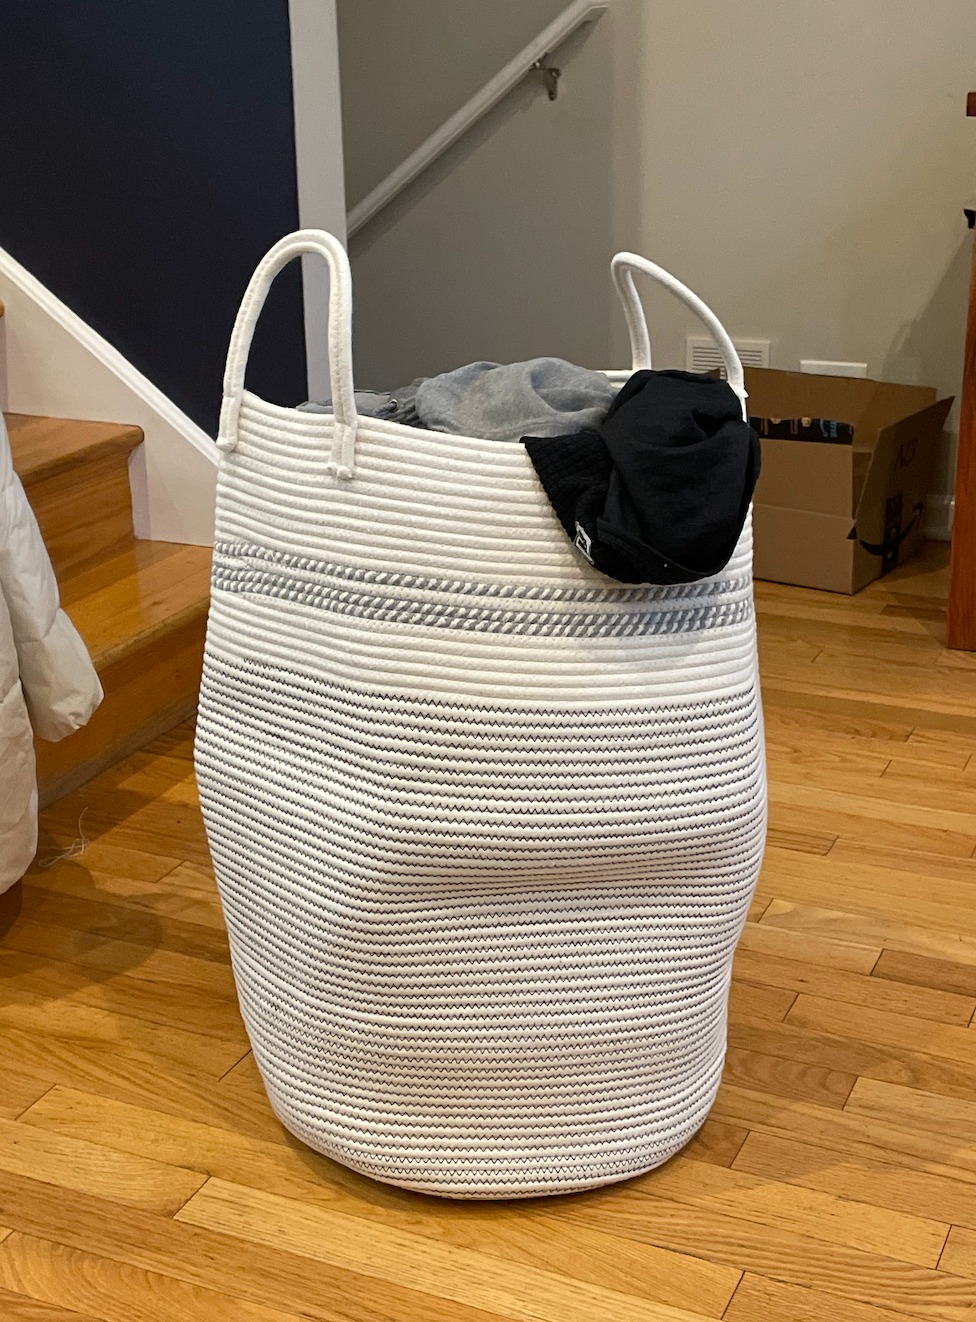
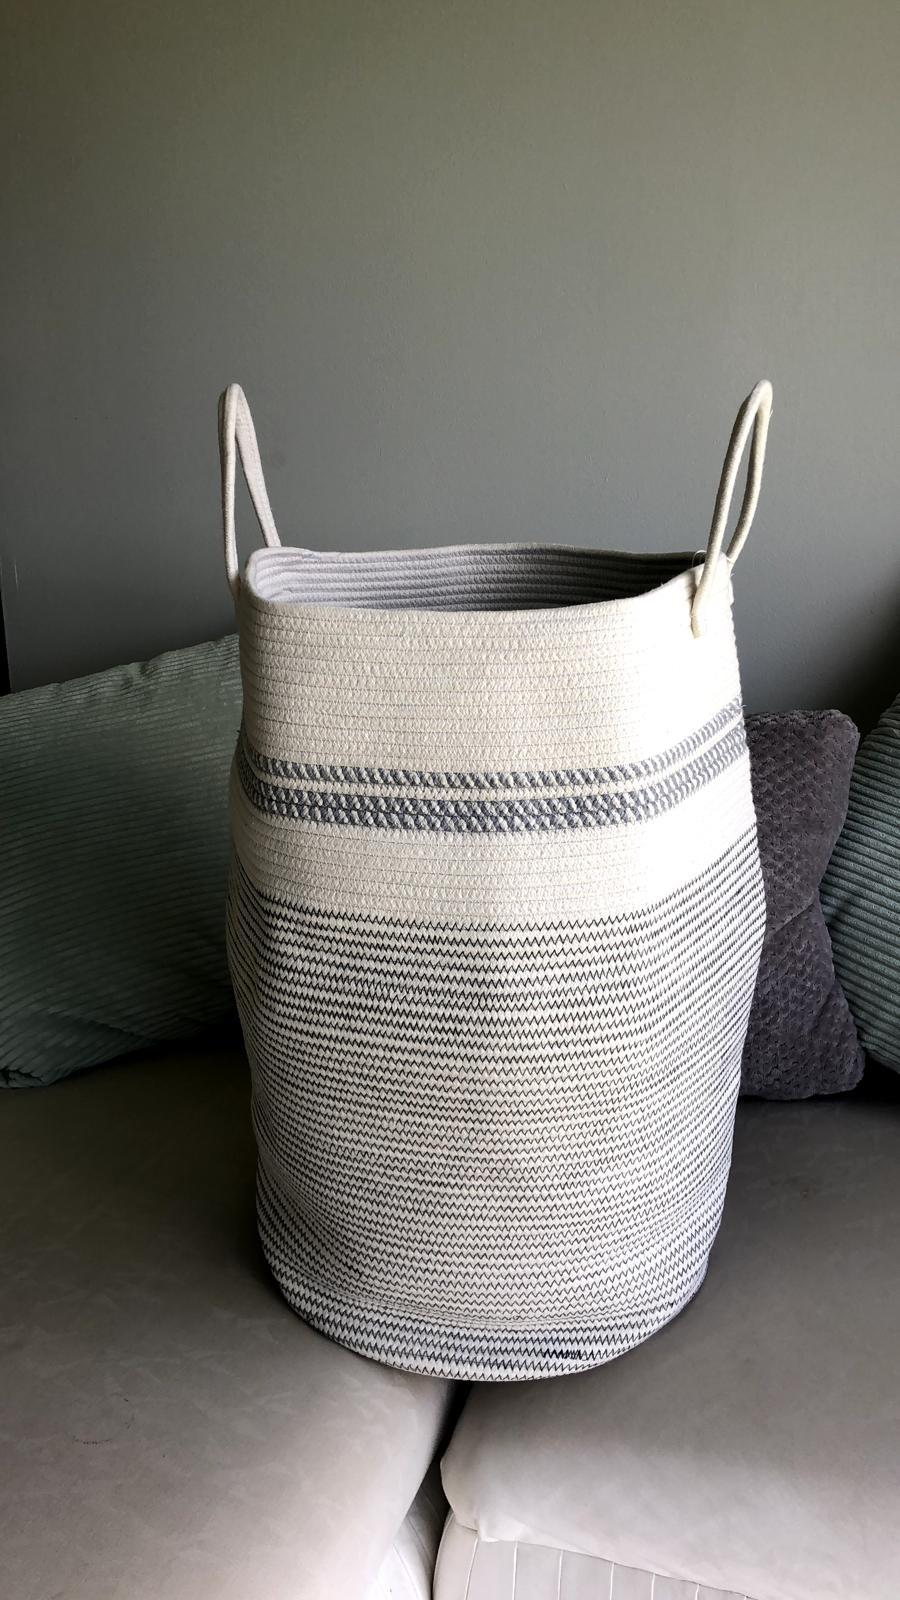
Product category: items_hamper
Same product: yes